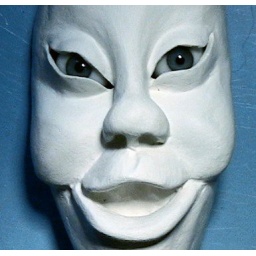
Another character from The Emperor's Nightingale film project. Face cast in glass fibre with plastic dolls eyes.